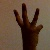
The image shows a hand gesture representing the number 6 in Indian Sign Language.